Pratt Ivories

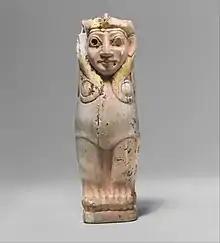
Furniture support- female sphinx with Hathor-style curls from Acemhöyük, Turkey. Pratt Ivories, Metropolitan Museum of Art

The Pratt Ivories, also known as the Acemhöyük Ivories, are a collection of furniture attachments produced in Anatolia in the early second millennium B.C. They were donated to the Metropolitan Museum of Art between 1932 and 1937 by Mr. and Mrs. George D. Pratt. The group represents one of the most important assemblages of furniture fittings from the ancient Near East. In particular, a preserved set of four sphinxes, three lion legs, a falcon, and two recumbent gazelles, comprise the earliest and most complete evidence for a luxury chair or throne from the ancient world. Many of the other pieces in the group likely belonged to a number of small decorative objects.